Microlith

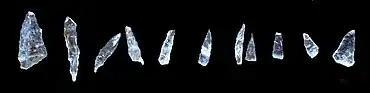
Crystal spear tips, ca. 8000–7000 BCE, on display at Sion History museum

Laminar microliths are common artifacts from the Upper Paleolithic and the Epipaleolithic, to such a degree that numerous studies have used them as markers to date different phases of prehistoric cultures.